Patrik Jandak

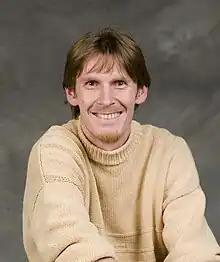
Patrik Jandak

Patrik Jandak (born 1977) is a Slovak photographer. From 2001 to 2004, he worked as the official photographer to President of Slovakia Rudolf Schuster and from 2004 to 2005 as the photographer of Slovak President Ivan Gasparovic. In April 2005, he moved to Canada. Jandak started as a documentary photographer and published two photography books ("Focused on President" and "Pictures from England"). Since he moved to Canada his photography shifted to studio and nude photography.